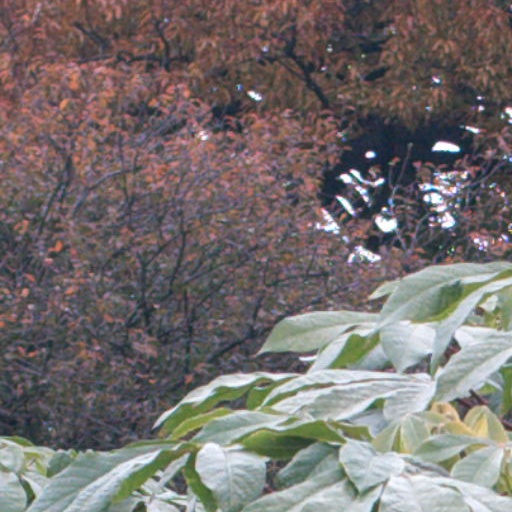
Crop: cassava